1997 FIFA Confederations Cup

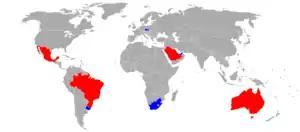
1997 FIFA Confederations Cup participating teams

Romário received the Golden Shoe award for scoring seven goals. In total, 52 goals were scored by 32 different players, with only one of them credited as own goal.